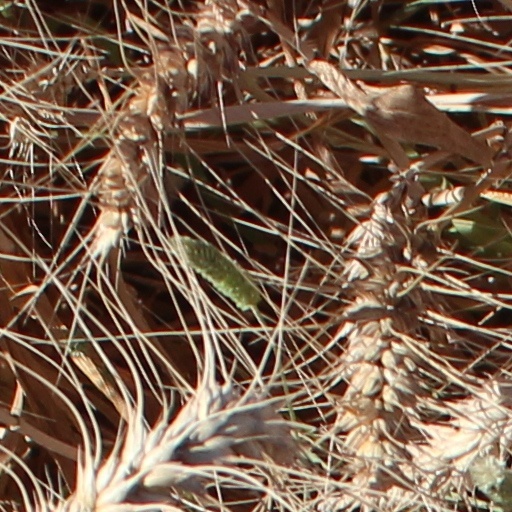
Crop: wheat